Charles Edward Ringling

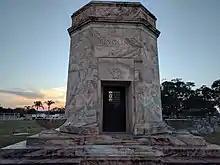
Charles Ringling mausoleum in Manasota Memorial Park

Charles Ringling died on December 3, 1926, one day after his 63rd birthday. His wife, Edith, participated in the business and was a member of the board of directors of the circus. Edith Ringling continued in that capacity after the death of Charles, assuming many additional duties that had been her husband's and thereafter, being hailed affectionately as "Mrs. Charlie" by those who relied upon her to continue his traditional roles. Charles and his wife Edith are entombed in Manasota Memorial Park (Oneco, Florida), where his casket rests inside an octagonal pink Etowah marble mausoleum.